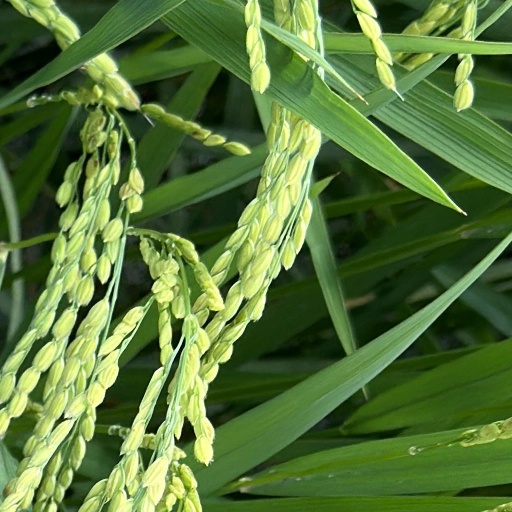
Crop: rice